GameCube accessories

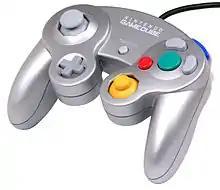
Platinum GameCube controller

The GameCube controller was released alongside the console and comes bundled with every unit. Standard colors include Indigo, Black, Spice (orange), Emerald Blue (green, only available in Japan), Platinum, Indigo-clear, and Pearl White (only available in Europe). There are also limited edition controllers available such as a split blue and red, with the Mario "M" logo replacing the regular GameCube logo seen on standard controllers (there have also been green and blue Luigi "L" controllers and similarly yellow and pale blue Wario "W" controller). There are also specially colored controllers bundled with systems, such as the Mobile Suit Gundam Edition (Red), Symphonic Green Edition (Turquoise Green) and the Final Fantasy Crystal White Edition. The controller can also be used to play certain games on the Wii system and as a result in 2008 Nintendo issued a white GameCube controller (Japan only). This controller also features a white 3 m/10 ft long cable, rather than the standard 2 m/6.5 ft black cable.